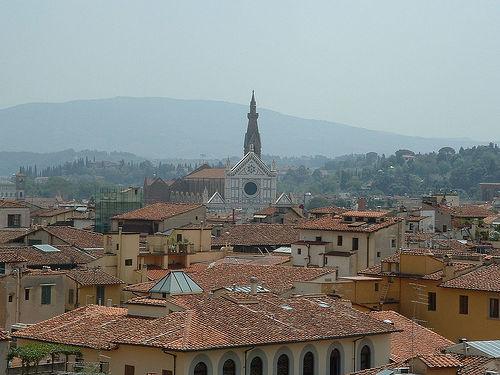
Weather: sun or clear